National Progressive Center Union

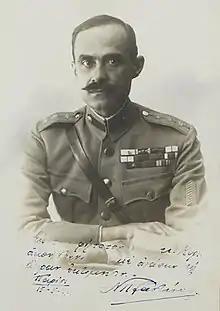
Nikolaos Plastiras c. 1924

The party served for Plastiras to enter the political scene in order to form a broader alliance around him. Indeed, immediately after its foundation, contacts with the other parties of the center began. As a result of the talks, on 13 January 1950, announced the electoral alliance between the ex-Prime Minister Emmanouil Tsouderos' Democratic Progressive Party under the name of "National Progressive Center Union" and the leadership of Plastiras.